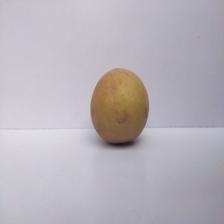
Size: Large